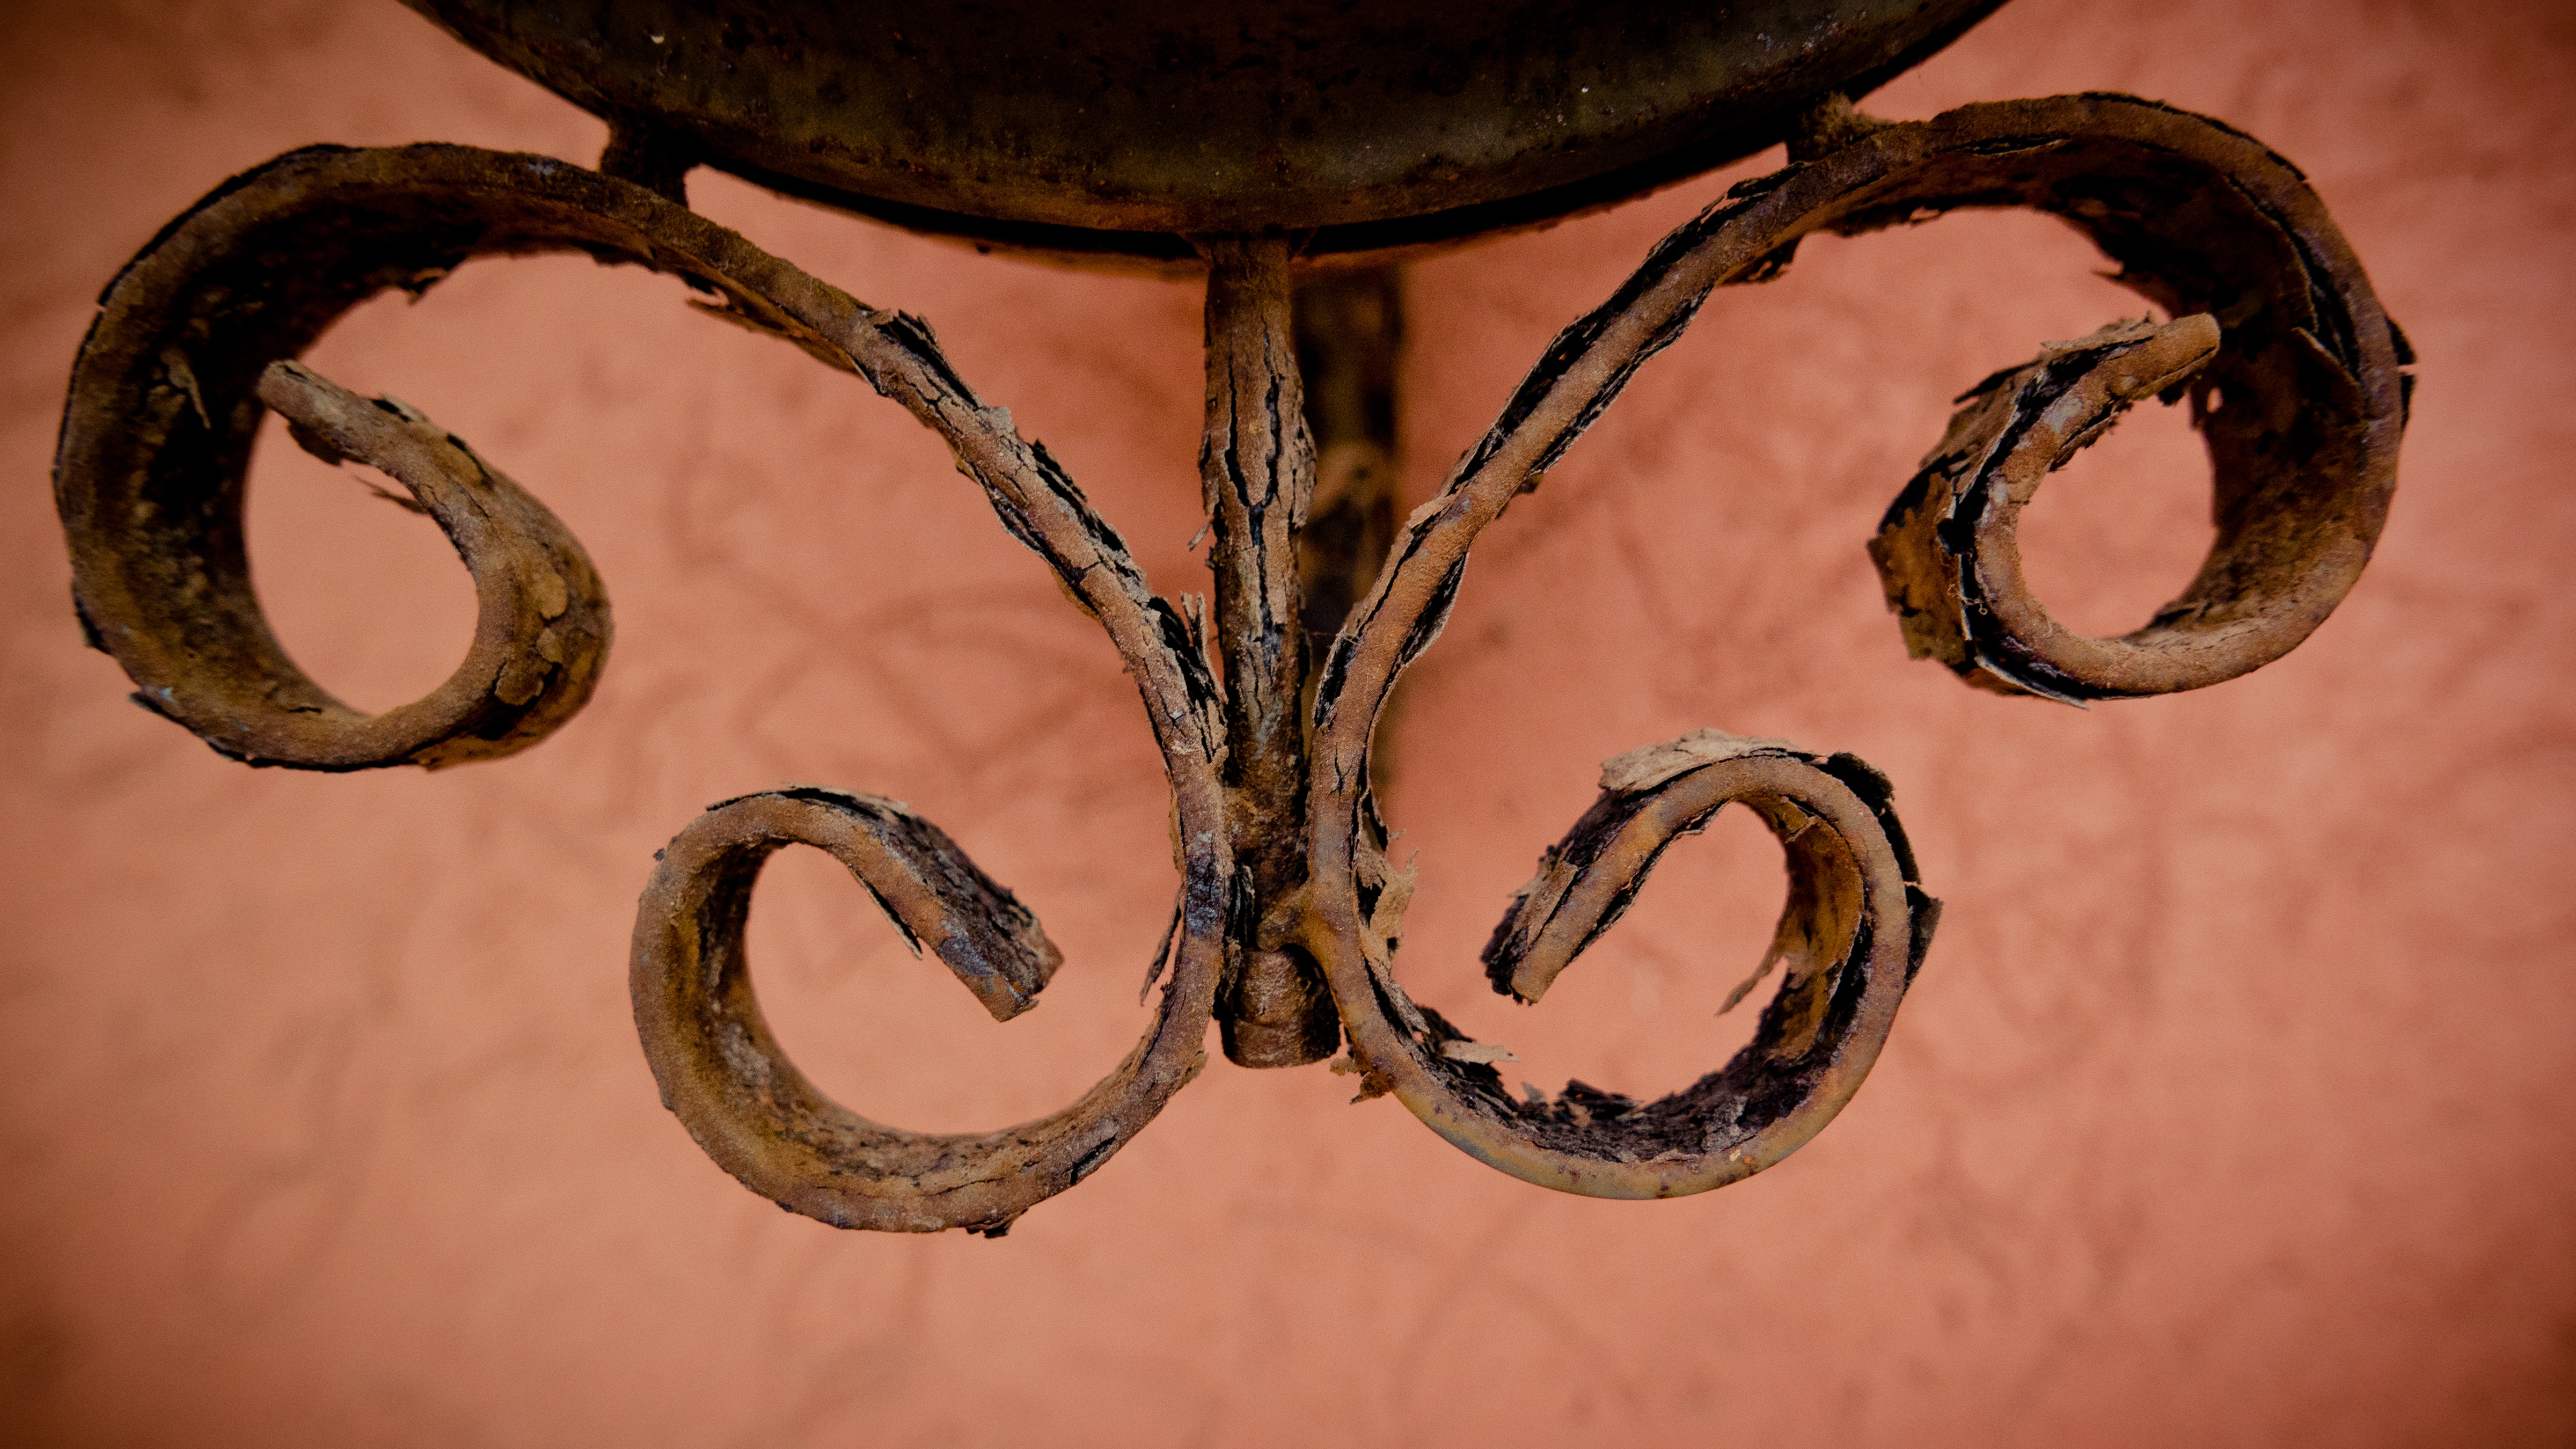
hand, number, old, rust, horn, metal, reptile, scale, flake, ornament, weathered, close up, rusty, mount, snake, rusted, iron, decomposition, organ, auburn, flat iron, stainless, deposit, serpent, bent, fitting, corrosion, macro photography, weathering, porous, decompose, rusty red, iron sheet, oxidation, rust formation, boa constrictor, scaled reptile, boas